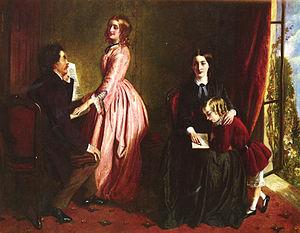
Les contributions des femmes à la science sont recensées depuis les débuts de l'histoire. L'étude historique, critique et sociologique de ces rapports est elle-même devenue une discipline en soi.
La condition féminine dans la société victorienne constitue, pour de nombreux historiens, une illustration du paradoxe existant alors entre, d'une part, la puissance et la richesse de la nation britannique du XIXᵉ siècle et, de l'autre, la misère sociale qui prédomine dans le pays. Au cours de cette période coïncidant, du moins pendant la plus grande partie du XIXᵉ siècle, avec le règne de la Reine Victoria, le statut de la femme s'est compliqué du fait d'une conception à la fois singulière et très répandue de ce que devait être l'« idéal féminin ».
Rebecca Solomon est une peintre anglaise de l'ère victorienne. C'est la sœur des peintres Abraham Solomon, membre de la Royal Academy, et du préraphaélite Simeon Solomon. Elle a appris le métier d'Abraham et a exposé ses peintures de 1852 à 1869.
La famille Brontë [ˈbɹɒnteɪ] est une famille littéraire britannique du XIXᵉ siècle, dont la notoriété, qui s'étend à tous ses membres, est essentiellement due aux trois sœurs, poétesses et romancières, Charlotte, Emily et Anne. Elles publient des poèmes, puis des romans, d'abord sous des pseudonymes masculins. Leurs romans attirent immédiatement l'attention, pas toujours bienveillante, pour leur originalité et la passion qu'ils manifestent. Seul Jane Eyre, de Charlotte, connaît aussitôt le succès. Mais Wuthering Heights d'Emily, The Tenant of Wildfell Hall d'Anne et Villette de Charlotte sont admis plus tard parmi les grandes œuvres de la littérature.